Watson Lake (Arizona)

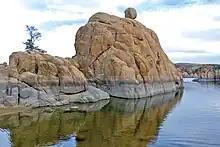
WatsonLake

Watson Lake is one of two reservoirs at the Granite Dells, in Prescott, Arizona, that was formed in the early 1900s when the Chino Valley Irrigation District built a dam on Granite Creek. The City of Prescott bought the reservoir and surrounding land in 1997 to preserve it as recreational land. Local rockclimbers use the granite cliffs above and adjacent to the lake for top-roping and lead climbing. The lake is also the home of TriCity Prep Rowing Crew, a local high school team and only rowing team in Northern Arizona.